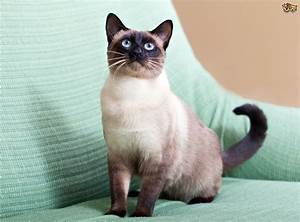
Label: cat